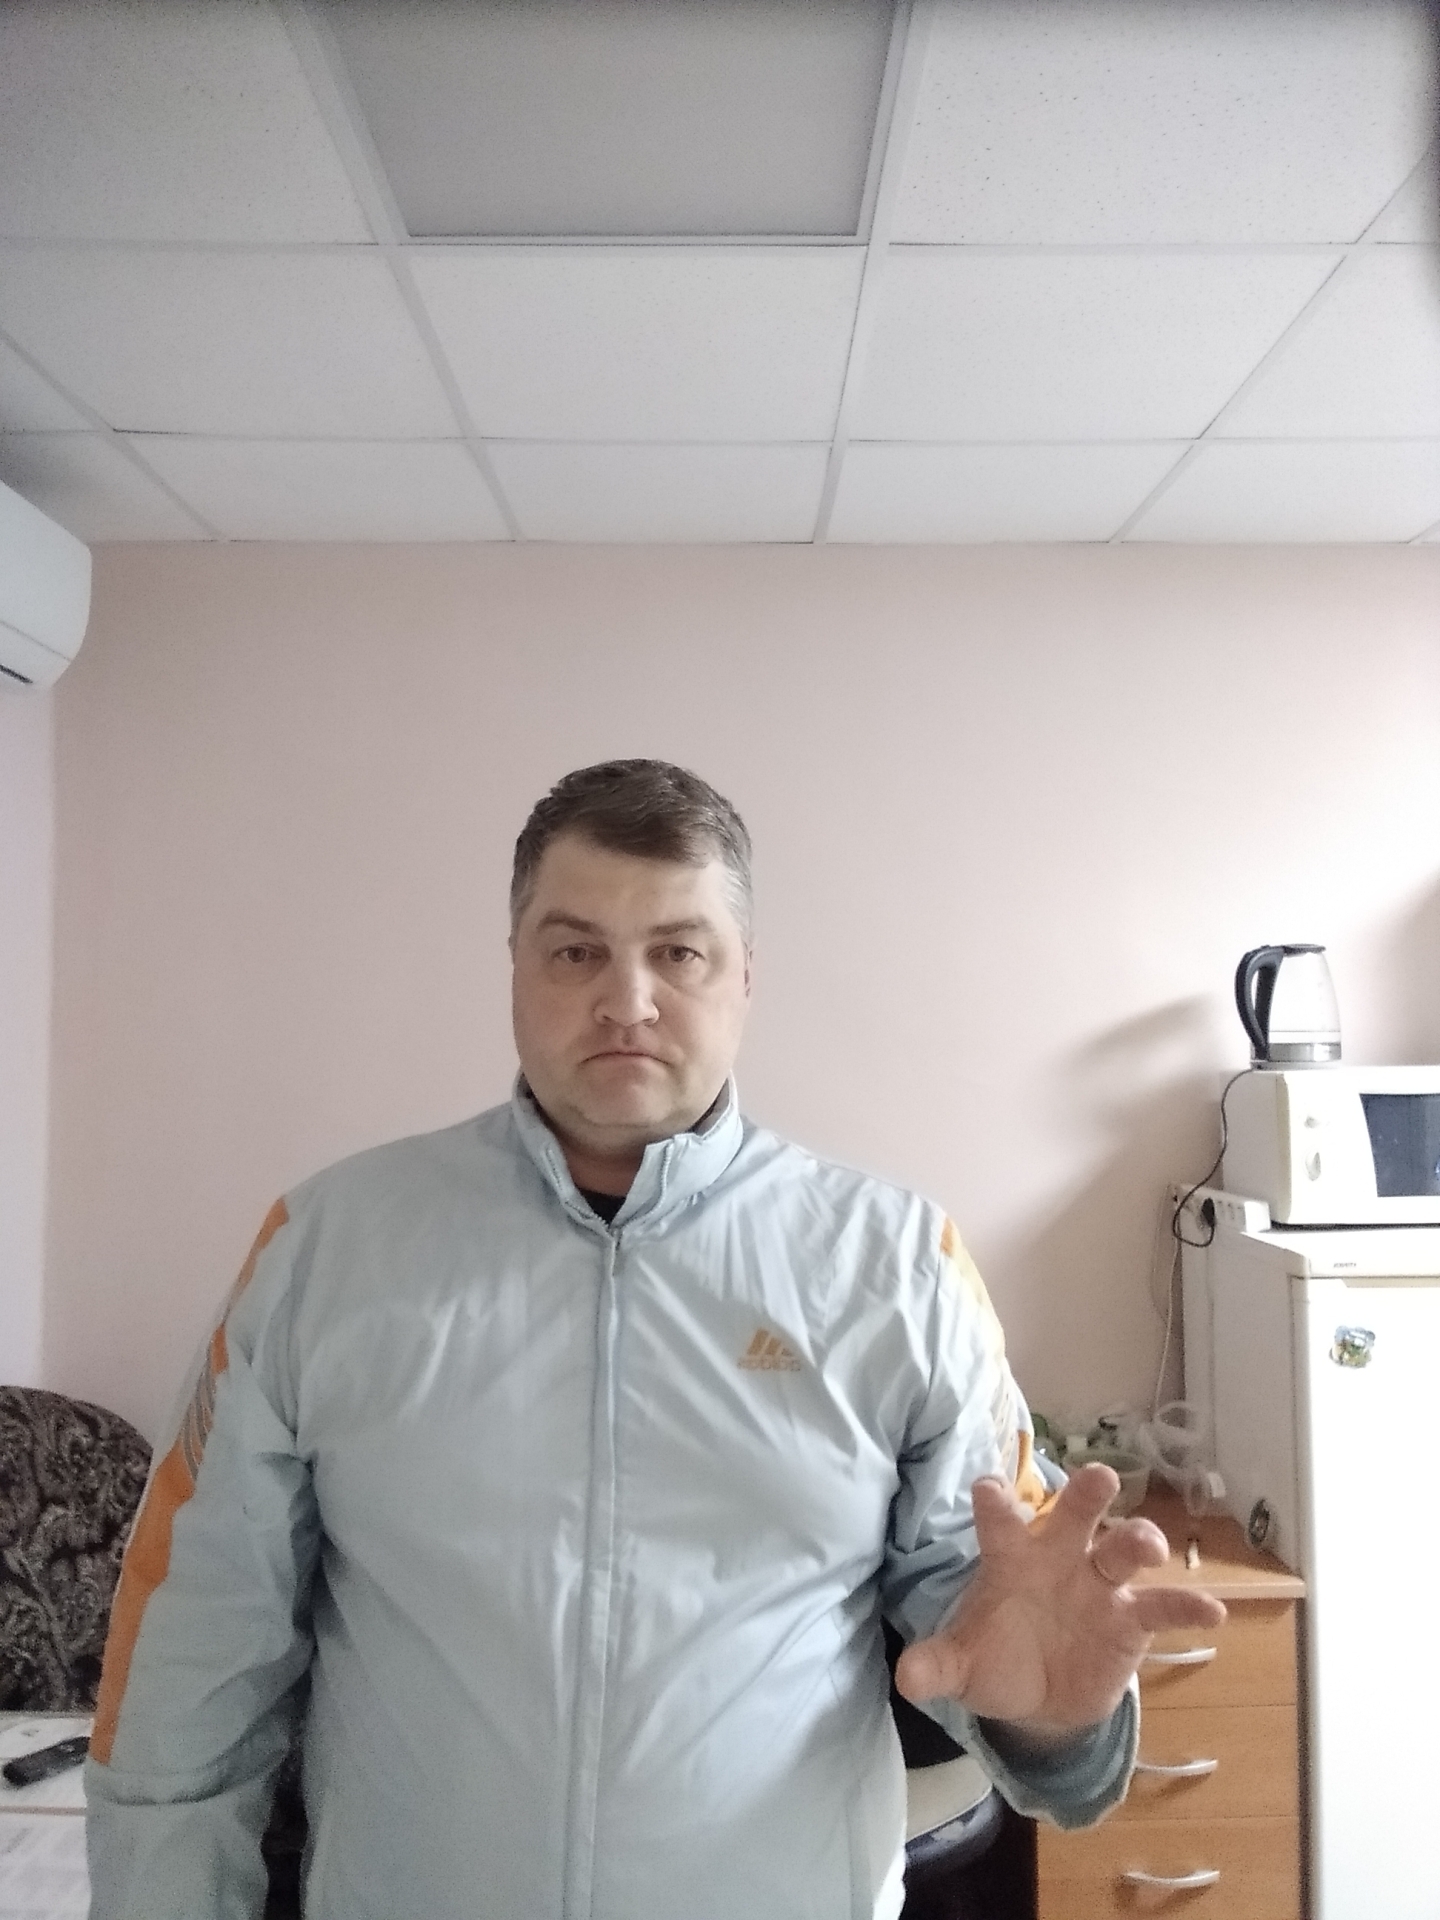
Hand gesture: grabbing